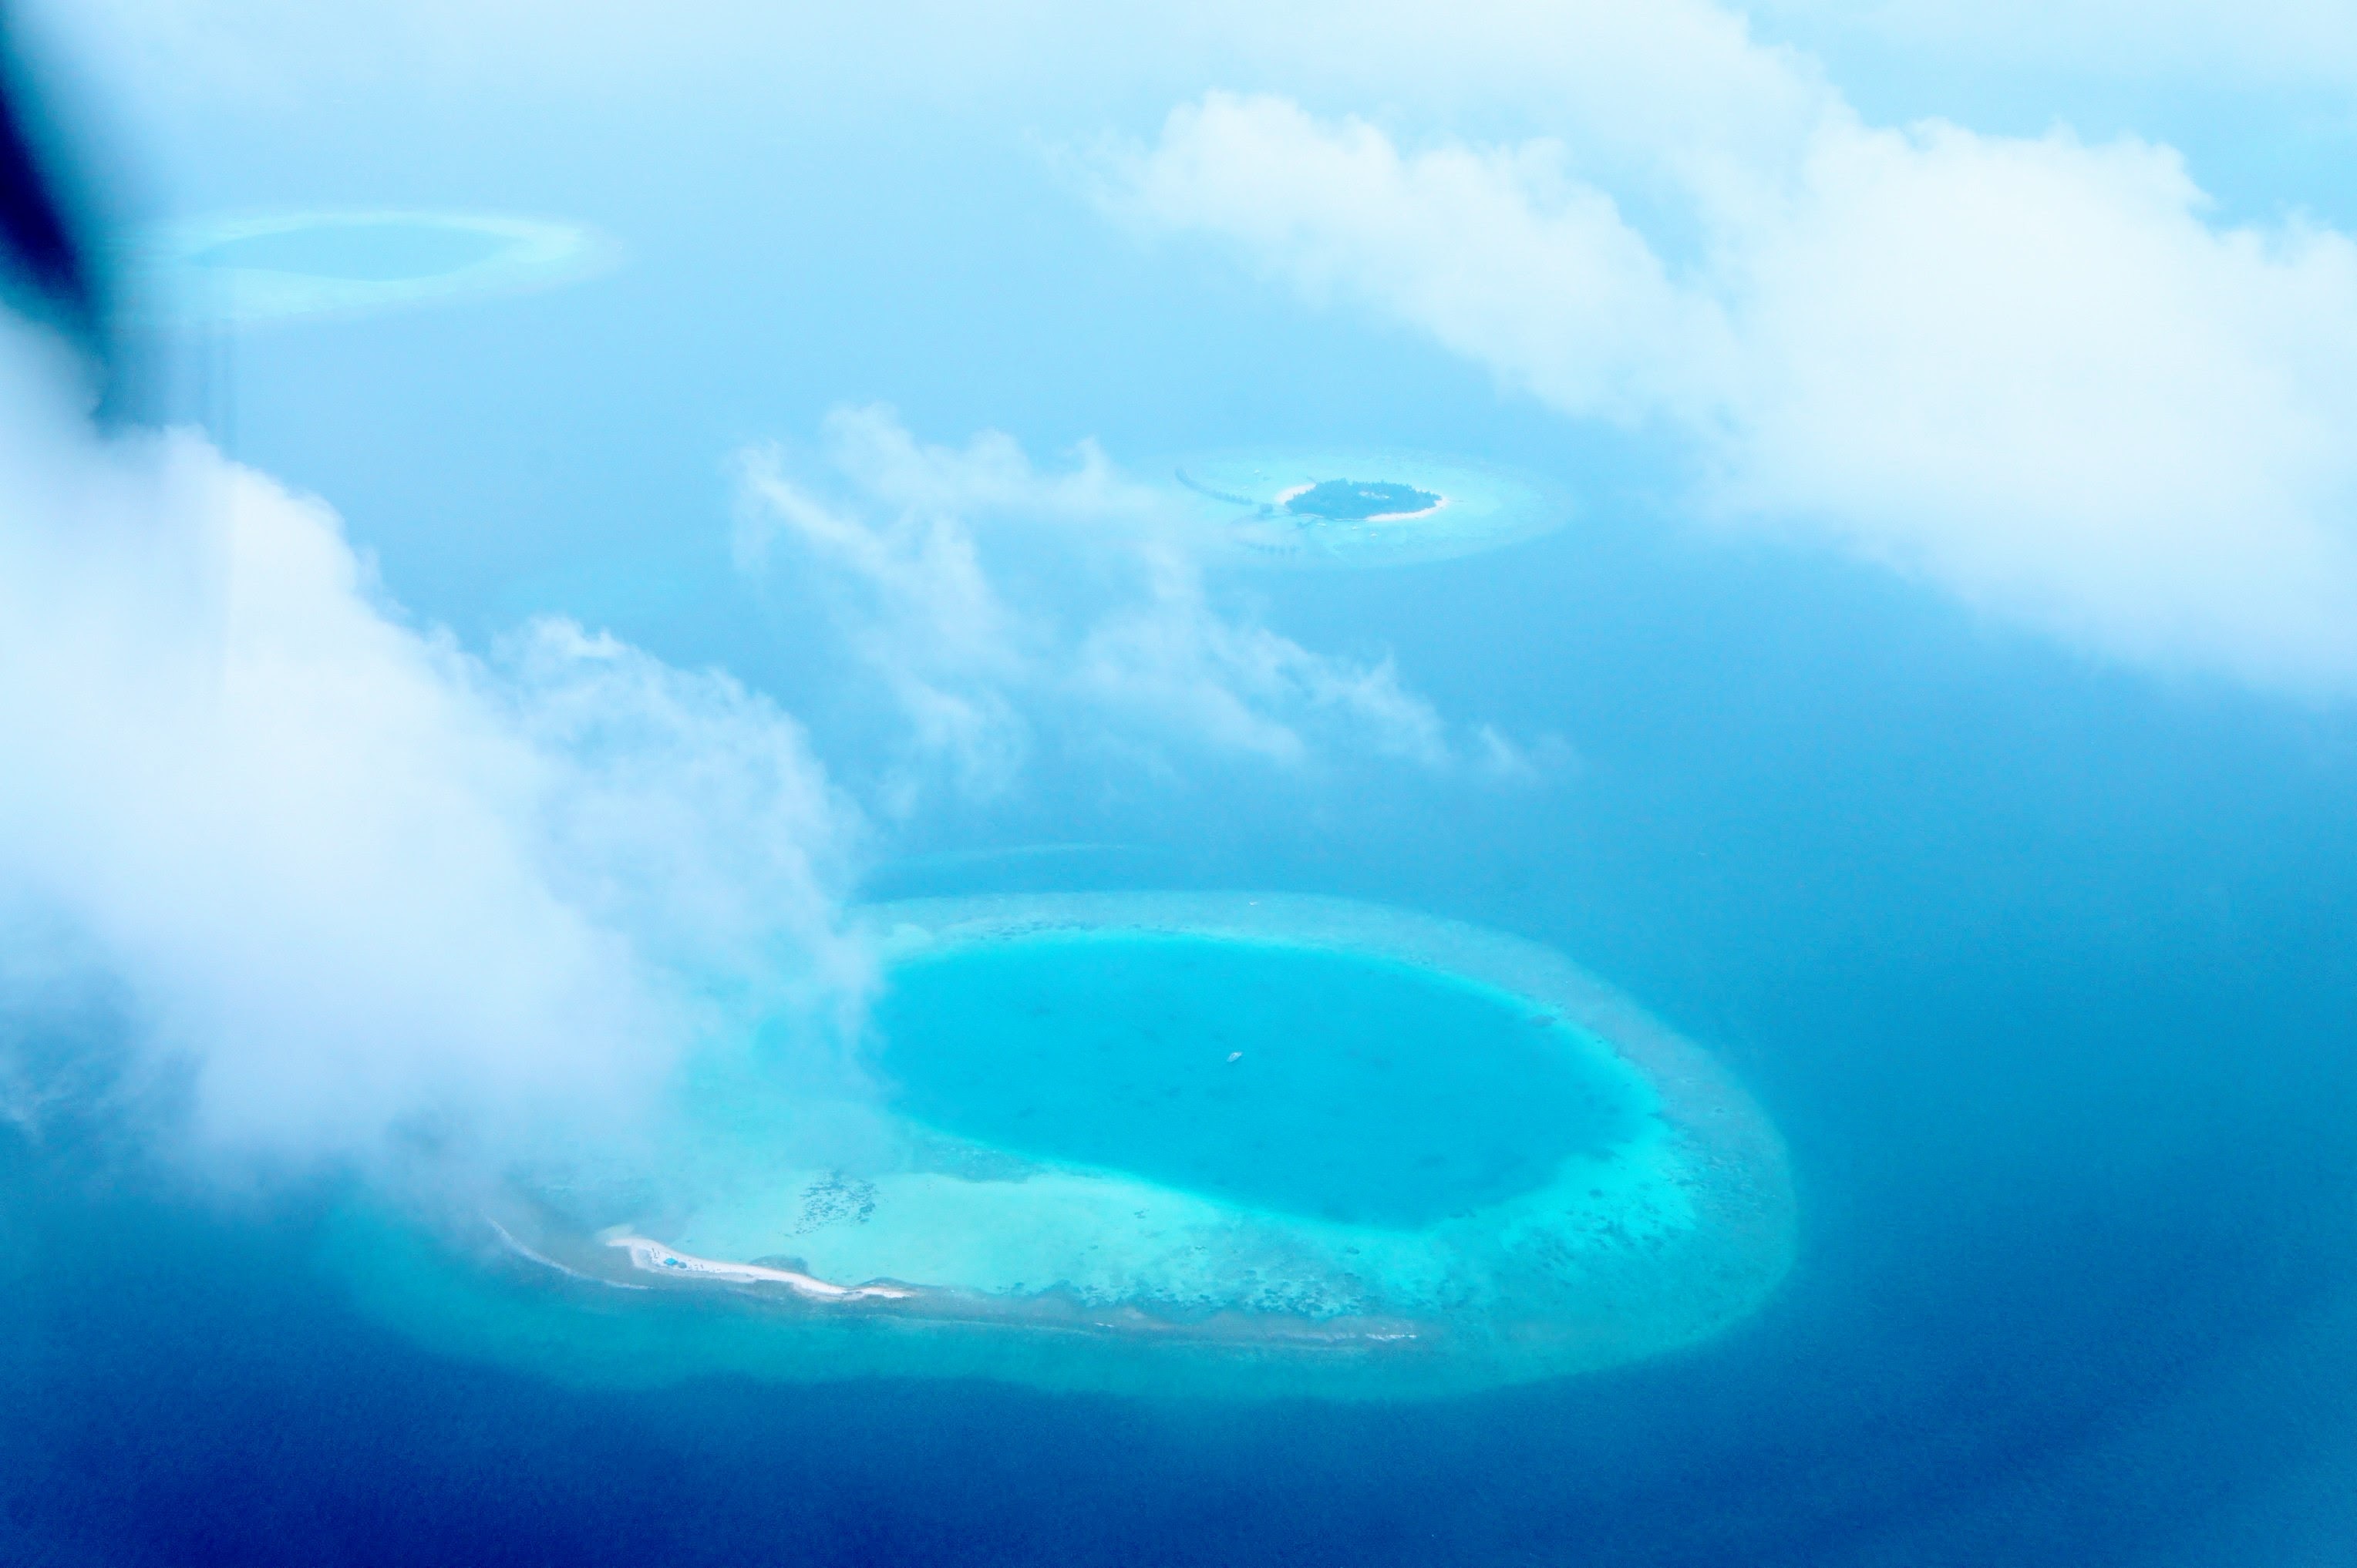
beach, sea, water, ocean, cloud, sky, wave, atmosphere, underwater, holiday, island, blue, resort, maldives, atoll, atmosphere of earth, wind wave